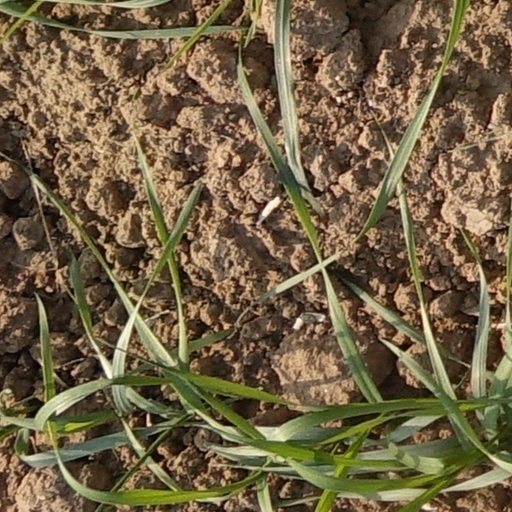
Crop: wheat